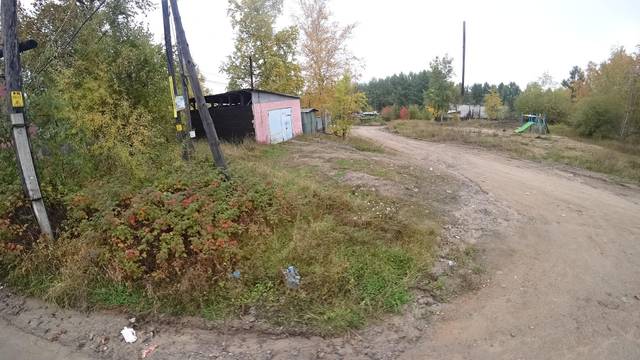
Region: Russia
Coordinates: 55.16, 124.706